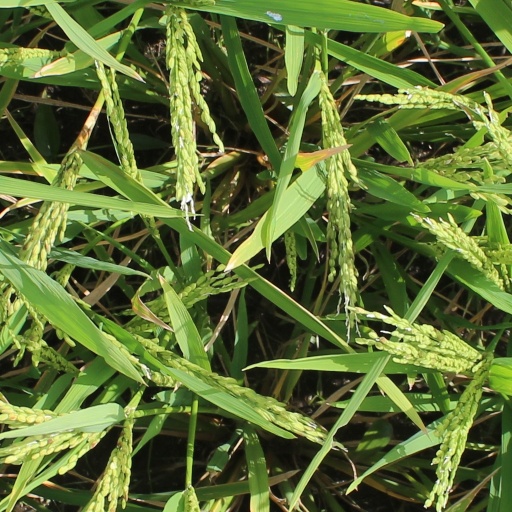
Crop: rice